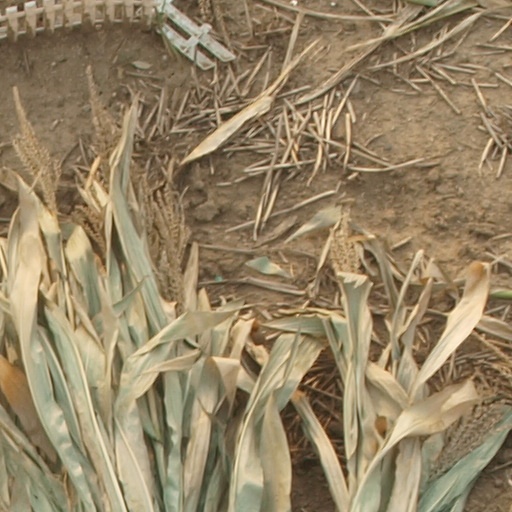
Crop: maize; corn